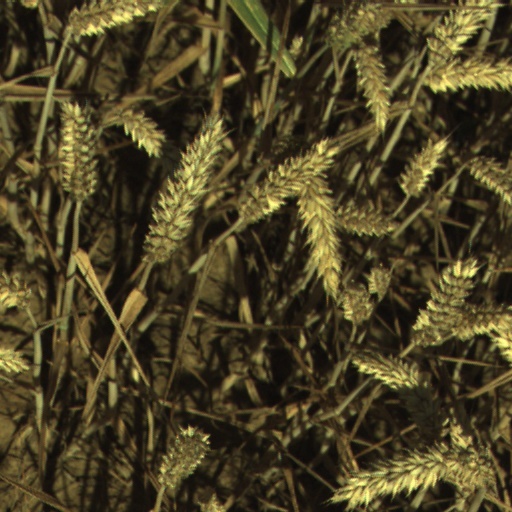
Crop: wheat